Public good

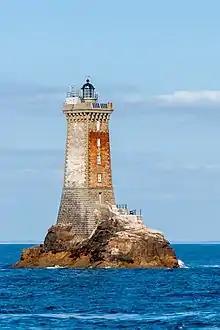
Aids to navigation such as lighthouses are often used as an example of a public good, as they benefit all maritime users, but no one can be excluded from using them.

In economics, a public good (also referred to as a social good or collective good) is a commodity, product or service that is both non-excludable and non-rivalrous and which is typically provided by a government and paid for through taxation. Use by one person neither prevents access by other people, nor does it reduce availability to others, so the good can be used simultaneously by more than one person. This is in contrast to a common good, such as wild fish stocks in the ocean, which is non-excludable but rivalrous to a certain degree. If too many fish were harvested, the stocks would deplete, limiting the access of fish for others. A public good must be valuable to more than one user, otherwise, its simultaneous availability to more than one person would be economically irrelevant.